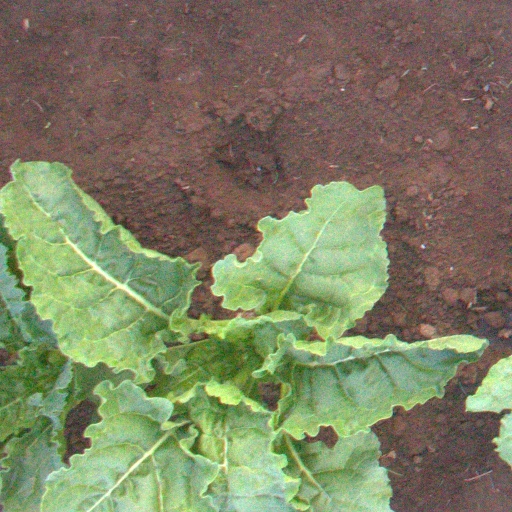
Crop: sugar beet